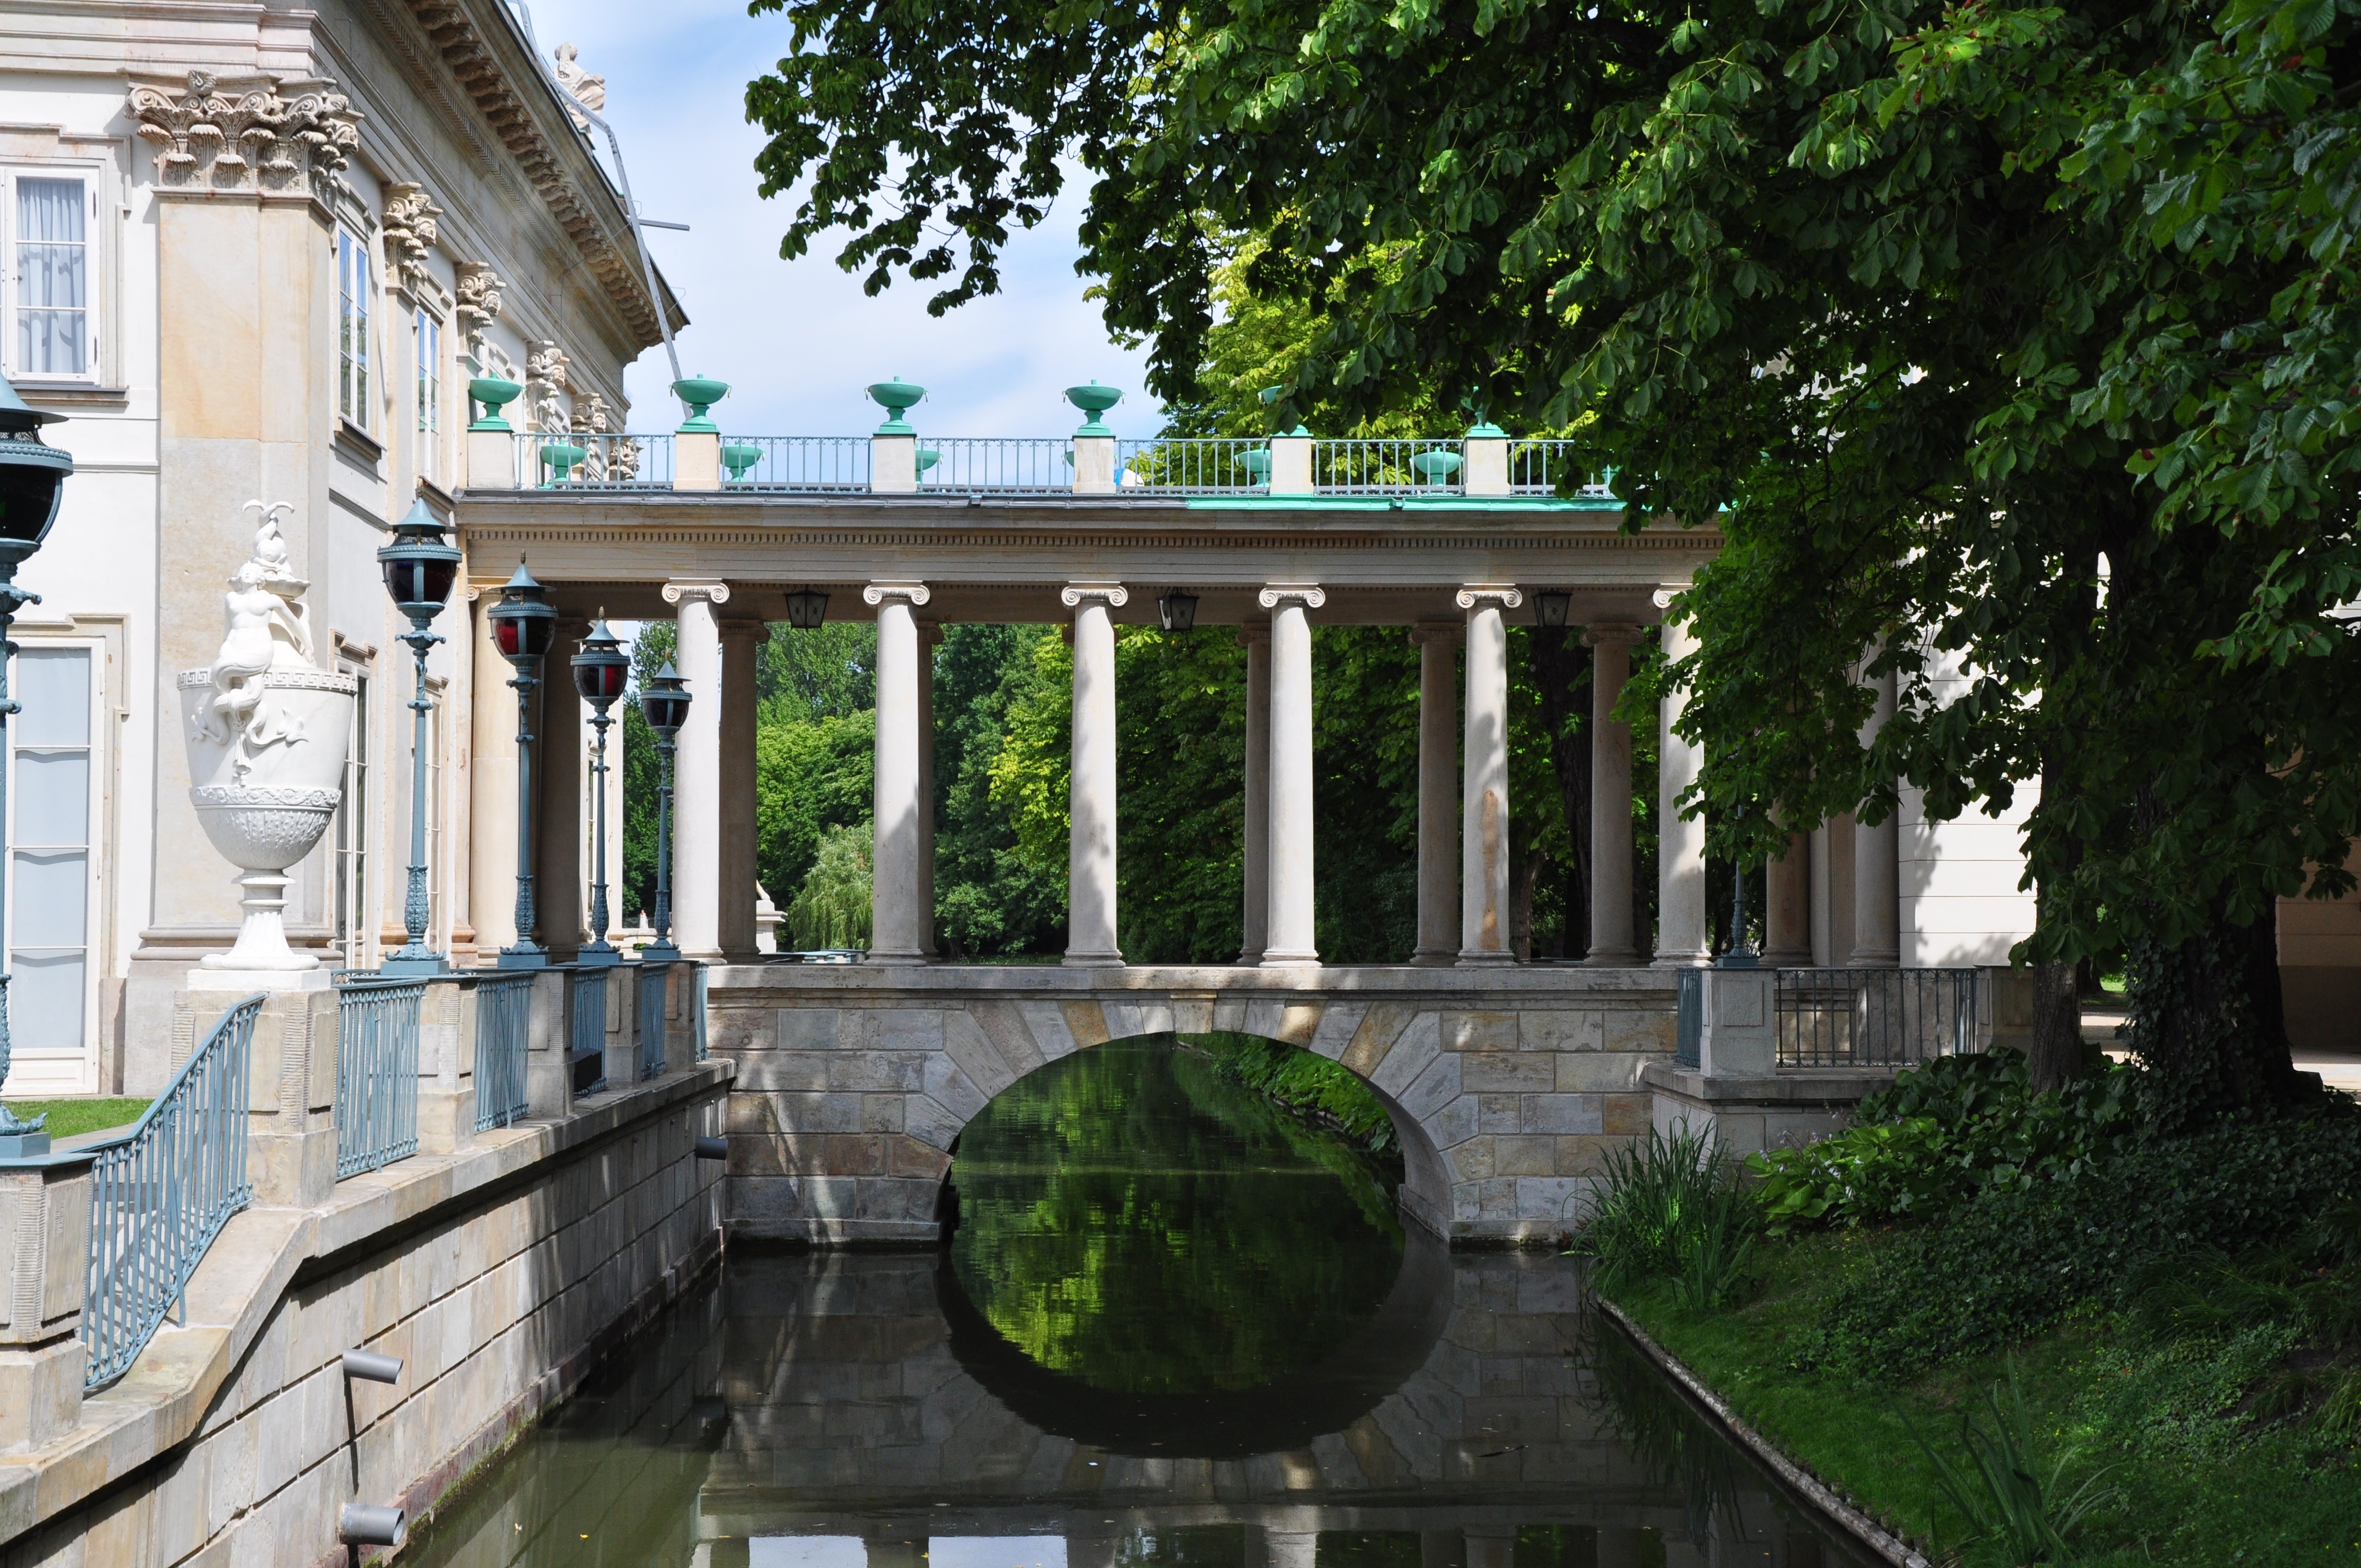
water, architecture, bridge, mansion, house, home, monument, summer, cottage, park, tourism, waterway, courtyard, columns, poland, channel, estate, warsaw, park azienkowski, royal bathroom